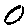
Label: 0